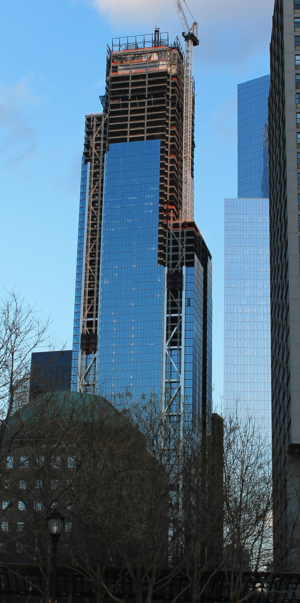
175 Greenwich Street
Bygningen i 2017
175 Greenwich Street er adressen til en ny skyskraber der er under opbygning som en del af genopbygningen af World Trade Center-komplekset i New York. Bygningen er også nævnt som World Trade Center 3, og vil ligge placeret på den østlige side af Greenwich Street, på tværs af gaden fra den oprindelige placering af tvillingetårnene, som blev ødelagt under terrorangrebet den 11. september 2001. Arkitekt Richard Rogers blev tildelt kontrakten til at designe bygningen, som vil blive 1.155 fod høj. Bygningen ligner lidt John Hancock Center i Chicago. Bygningens fire spir vil give den en højde af i alt 1.240 fod. Det samlede etageareal af bygningen forventes at inkludere 2 millioner kvadratmeter af kontorpladser og diverse rum. Opbygningen startede i januar 2008, og det er forventes at bygningen skal være færdig i 2014. Bygningsingeniøren for bygningen er WSP. Ved opbygningens afslutning, vil 175 Greenwich Street's være højere end Empire State Building, og dermed vil det blive den fjerde højeste bygning i New York.